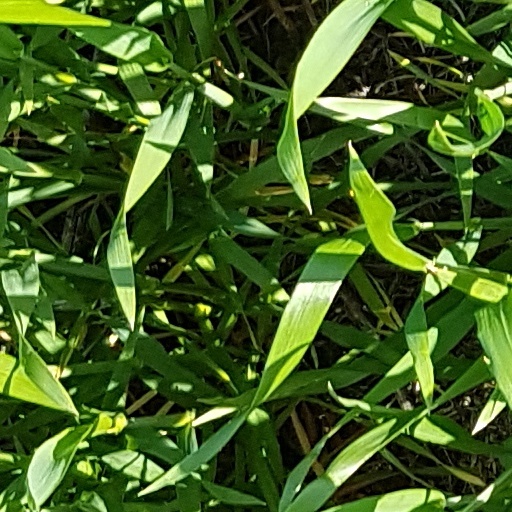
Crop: wheat